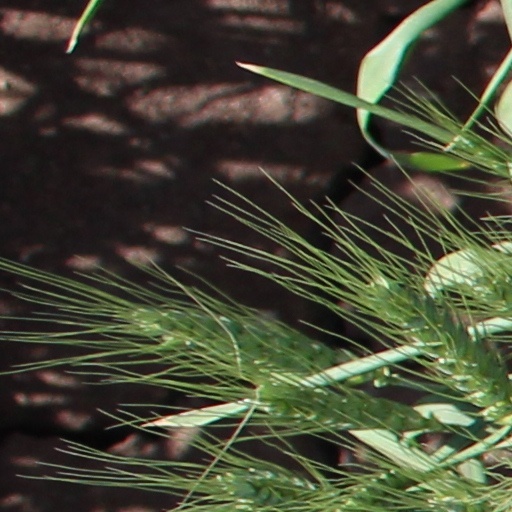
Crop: wheat